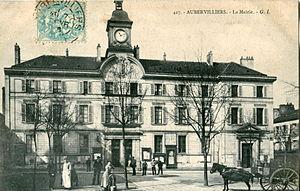
Carte postale ancienne éditée par GI, n°427
La place de la Mairie à Aubervilliers est l'un des carrefours principaux de cette ville.